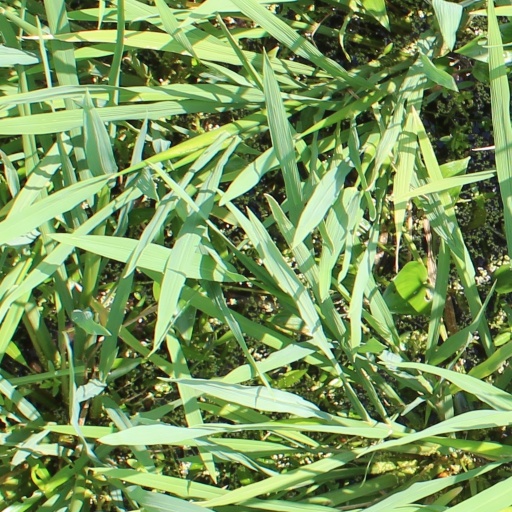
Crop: rice